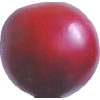
Label: cherry_wax_red